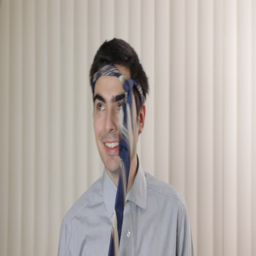
funny young businessman with a tie around his head